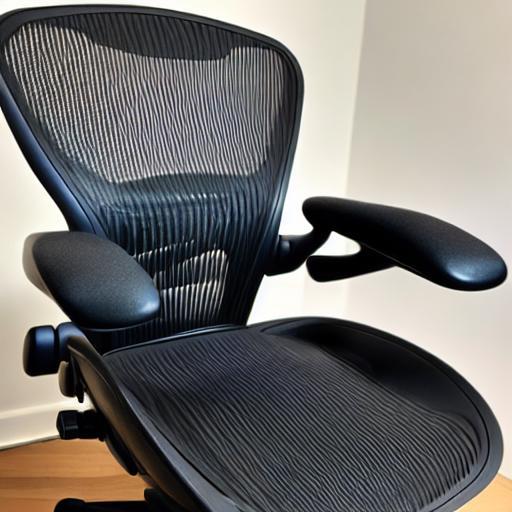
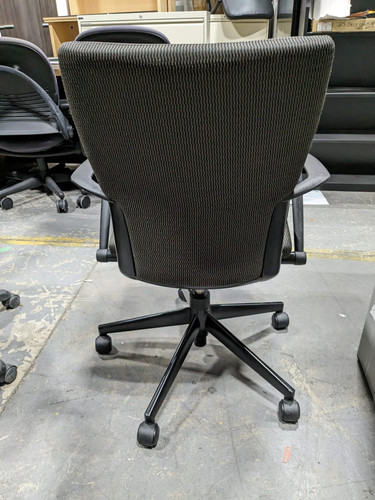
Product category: items_chair
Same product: no